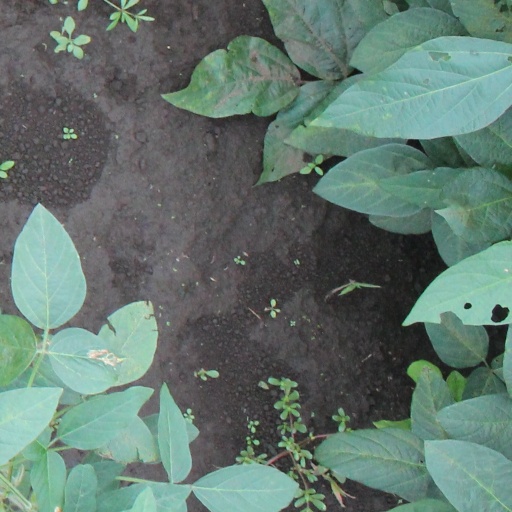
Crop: soybean